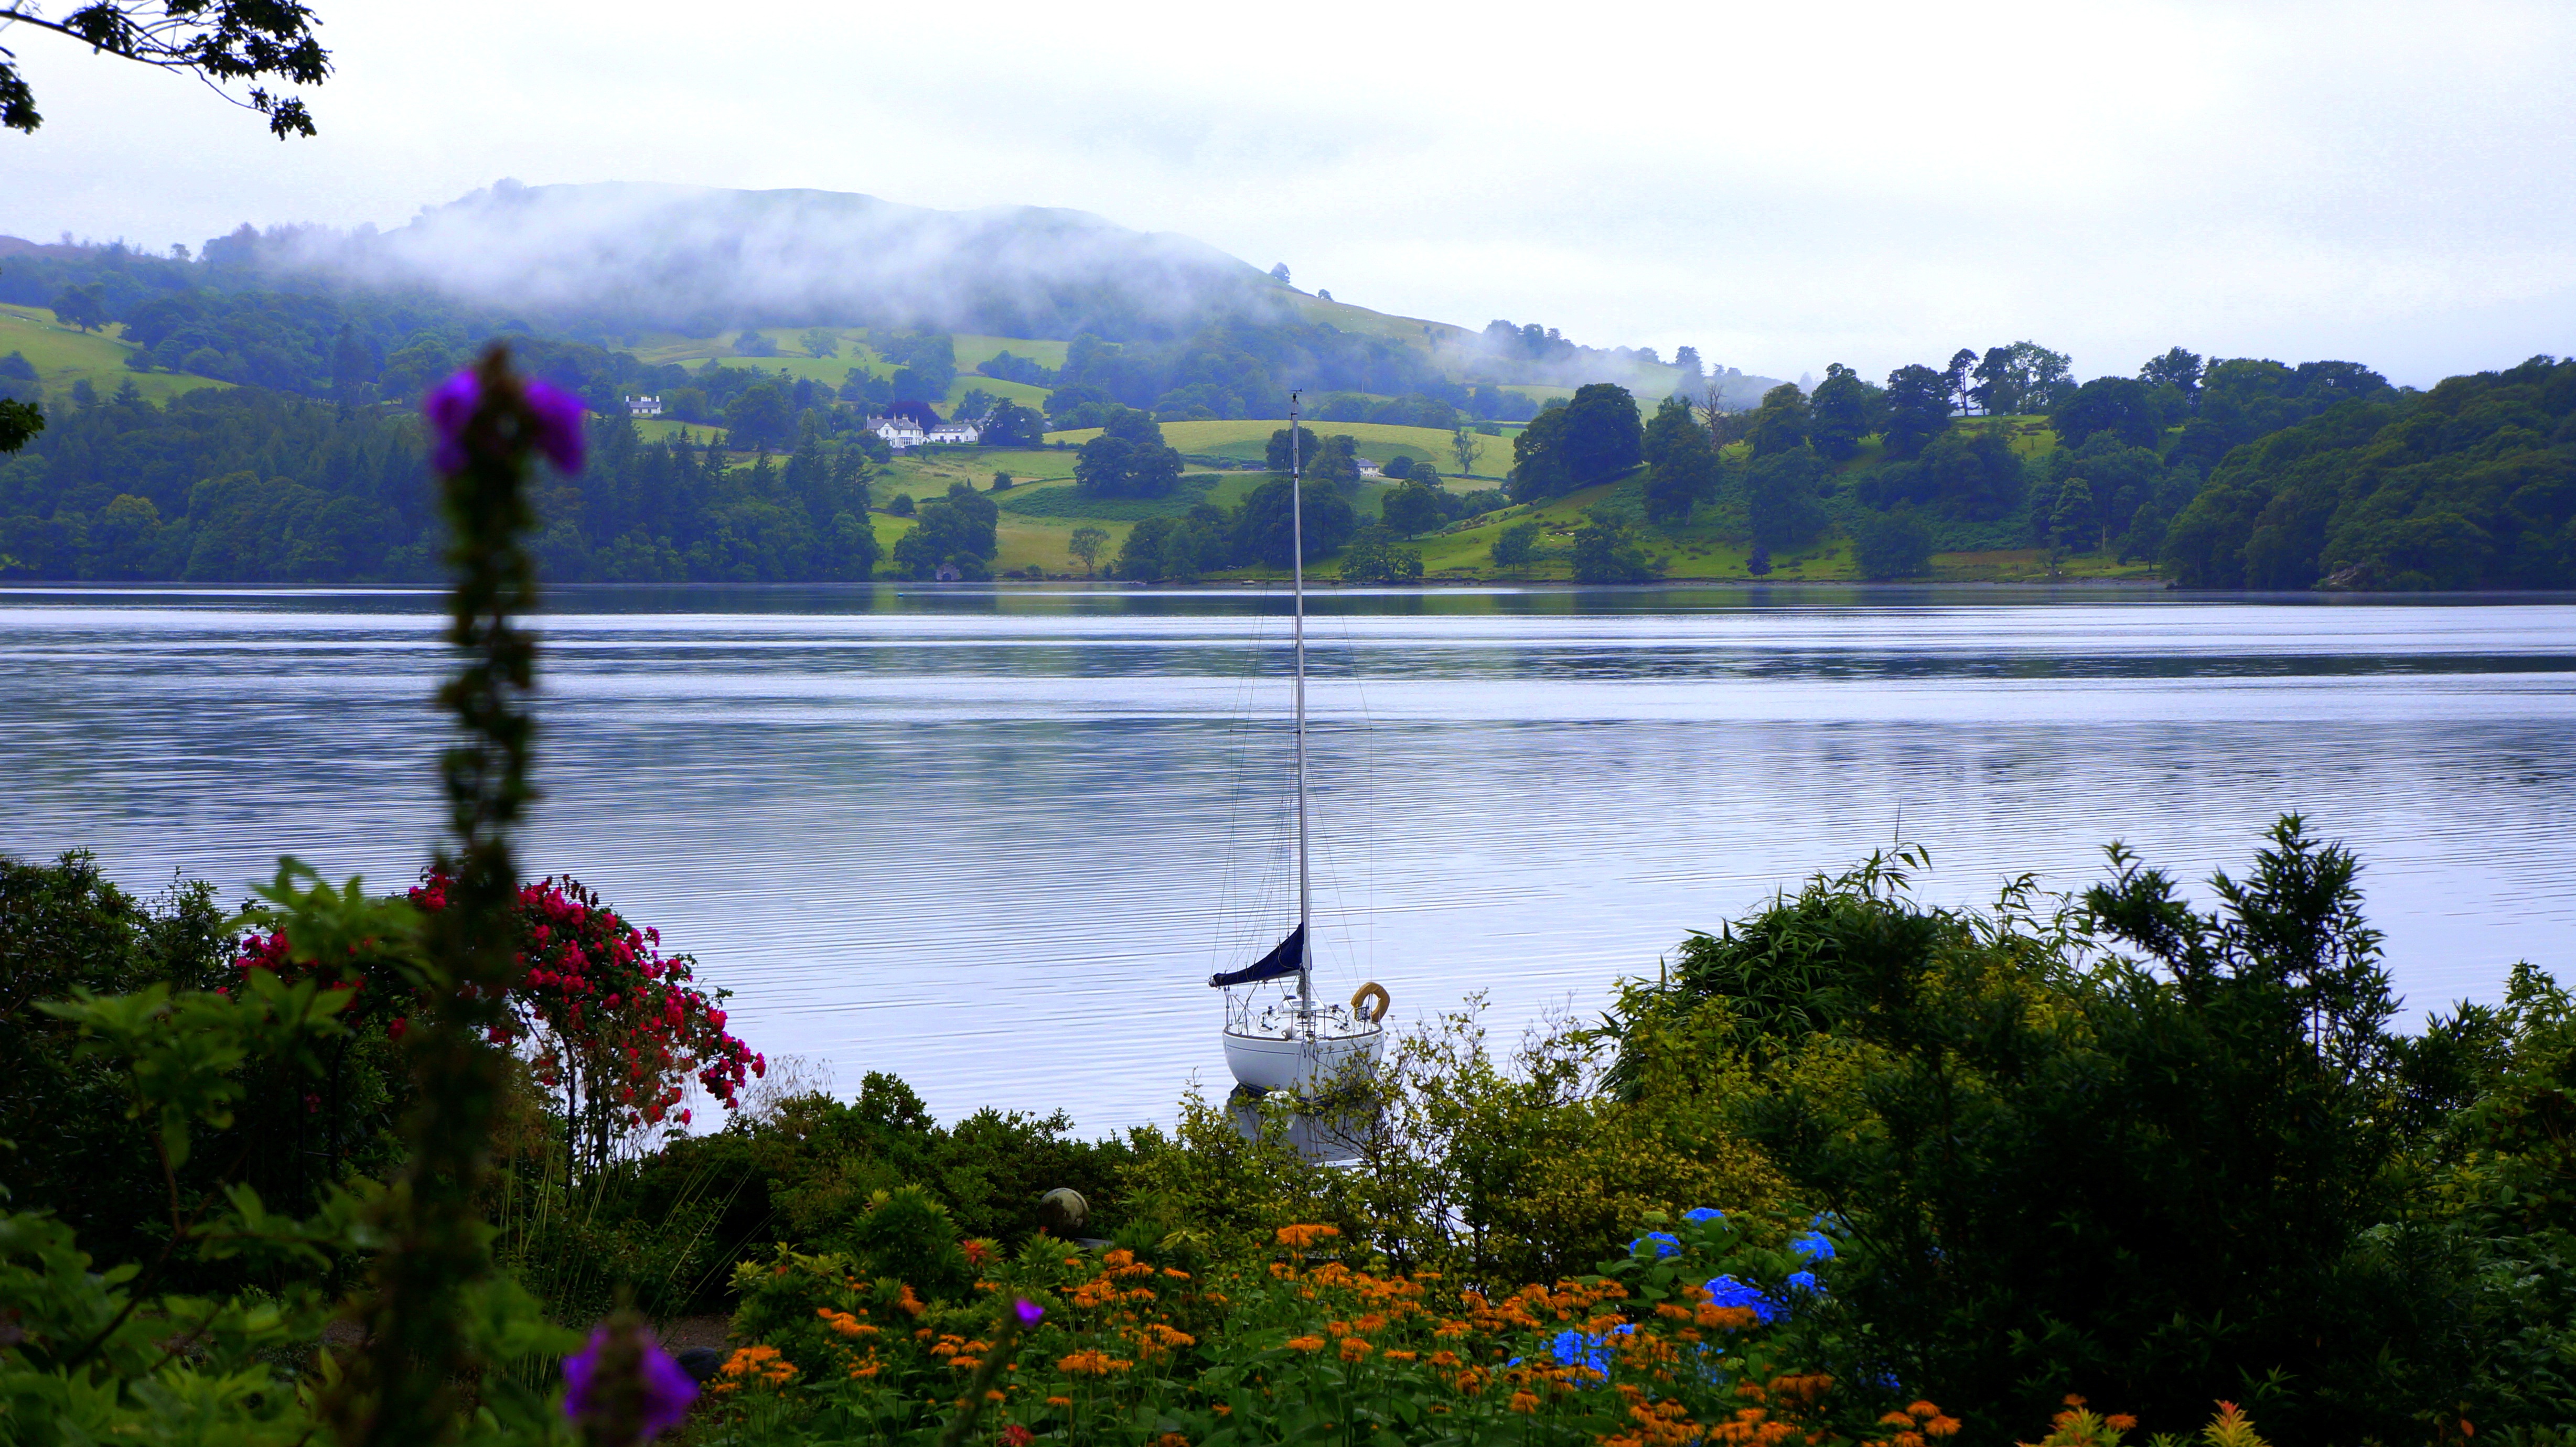
landscape, tree, water, nature, wilderness, mountain, sky, sunset, boat, rowboat, morning, flower, lake, adventure, river, summer, vacation, pond, reflection, autumn, park, blue, reservoir, leisure, body of water, outdoors, boating, loch, atmospheric phenomenon